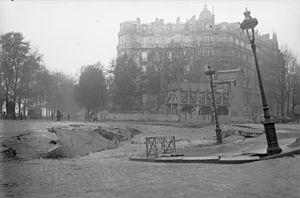
Accident place de l'Alma
Alma - Marceau est une station de la ligne 9 du métro de Paris, située à la limite des 8ᵉ et 16ᵉ arrondissements de Paris.
Un fontis est un effondrement du sol en surface, causé par la déliquescence souterraine progressive des terrains porteurs. Dans une cavité enfouie, naturelle ou anthropique, la pression des terrains de recouvrement et/ou la circulation de fluides peuvent provoquer la détérioration du ciel et des piliers de soutènement, ce qui peut occasionner à terme deux types d'effondrements en surface :
La ligne 9 du métro de Paris est une des seize lignes du réseau métropolitain de Paris. Elle relie la station Pont de Sèvres située à Boulogne-Billancourt, à l'ouest de Paris, seconde ville de la région pour sa population, à la station Mairie de Montreuil à Montreuil, deuxième commune la plus peuplée de la Seine-Saint-Denis après Saint-Denis, à l'est de la capitale. Cette ligne est une des plus longues et des plus fréquentées du réseau, avec 143 millions de voyageurs en 2018, ce qui la place en troisième position de l'ensemble des lignes de métro de la RATP, après la ligne 1 et la 4.